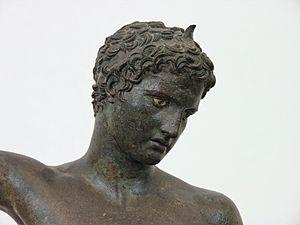
Statue de bronze d'un jeune athlète, trouvée dans la mer au large de Marathon, en Attique. La main gauche a été remplacée à une époque plus tardive par une autre dont la paume est formée par une lampe. Chef d'œuvre de la fin de l'époque classique, associé à l'école de Praxitèle. Vers 340-330 a. C.
L’éphèbe de Marathon est une statue en bronze découverte en 1925 en baie de Marathon, d'où elle tire son nom. Elle est communément rattachée à la sculpture grecque du second classicisme, c'est-à-dire du IVᵉ siècle av. J.-C. Elle est actuellement conservée au musée national archéologique d'Athènes sous le numéro d'inventaire X 15118.